Glenn Yarbrough

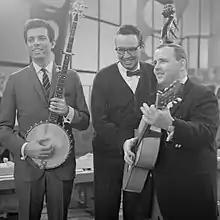
The Limeliters (1963)

By the late 1950s, Yarbrough had moved to Aspen, Colorado, and purchased a small nightclub called The Limelite. When Yarbrough was performing with Alex Hassilev at the Cosmo Alley coffeeshop in Hollywood in 1959, they impressed pianist and arranger Lou Gottlieb, who was working at the time on arrangements for the Kingston Trio. Gottlieb suggested that the three of them work together. When they discovered that their voices blended well, they began playing on the folk circuit. "They had the uncanny knack of making three voices sound like six," wrote John Puccio in Sensible Sound, "and thanks to their velvet harmonies making a trio sound like a choir". They named themselves the Limeliters after the club owned by Yarbrough. A journalist described Yarbrough as possessing "one of the purest, most exquisite voices on the planet".